Buckie High School

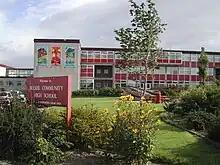
Buckie High School

Buckie High School was transferred to Moray Council in 1996 and is now one of eight secondary schools in the Moray area. Its associated primary schools are Portgordon Primary School, St Peter's Primary School, Cluny Primary School, Millbank Primary School, Portessie Primary School, Findochty Primary School, Portknockie Primary School and Cullen Primary School.